Euchorthippus declivus

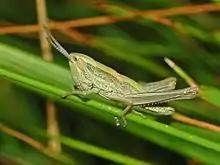
Nymph

The adult males grow up to long, while the females reach of length. The basic coloration of the body varies from light brown to beige, or occasionally yellow-green. Two or three darker and clearer longitudinal stripes start from the eyes. The head is relatively large. The bottom of the abdomen is yellow, usually with an orange tip in males. Wings are atrophied in both sexes.